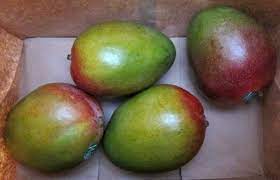
Label: Mango